Gillian Wearing

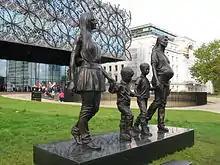
"A Real Birmingham Family"

Wearing's 2010 show "People (2005–2011)" at Tanya Bonakdar Gallery included work ranging from video, to photographic portraiture, to installation and sculpture. "Snapshot" (2005) is a series of seven single-projection videos framed by a candy-colored array of plasma screens, each depicting different stages of the female life cycle—from the innocence of early childhood to old age.